Moscow Carnegie Library

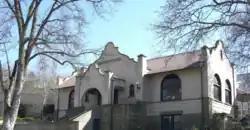
The library in 2007

The Moscow Carnegie Library is a historic building in Moscow, Idaho. It was built as a Carnegie library in 1905, and the front steps were built in the 1930s. It was designed by architect Watson Vernon in the Spanish Colonial Revival style. It has been listed on the National Register of Historic Places since June 18, 1979.